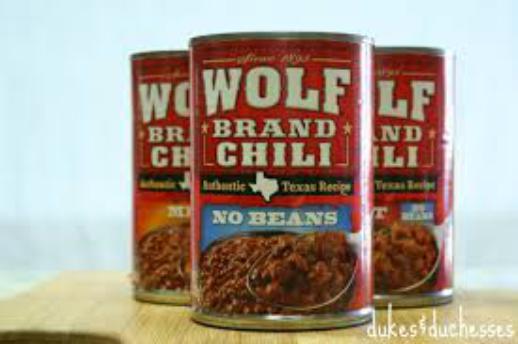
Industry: Food